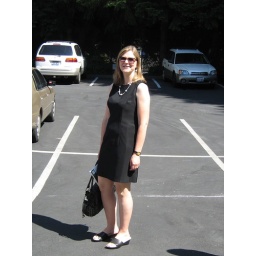
Jen in her little black dress